Łostowice cemetery

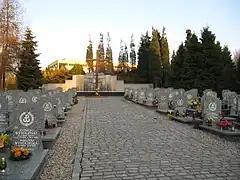
The military section of the cemetery

The Łostowice cemetery, officially known as Communal Cemetery No. 5, is the largest cemetery in Gdańsk, located in the districts of Siedlce and Ujeścisko-Łostowice. Established on the grounds of an early 20th century cemetery dedicated to Saint Francis of Assisi, it was formally opened in 1979.